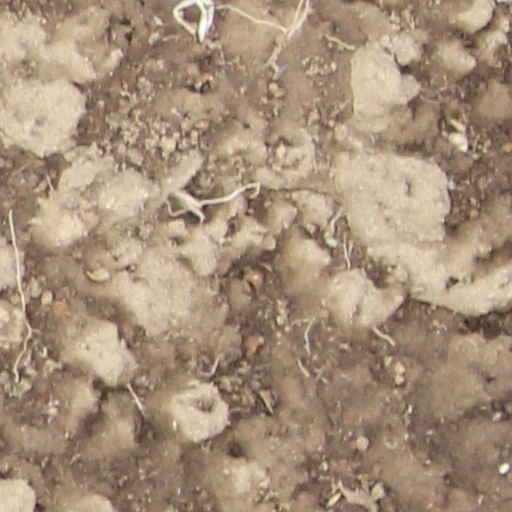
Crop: wheat